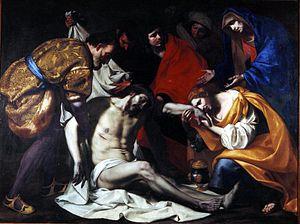
Pacecco de Rosa ou encore Francesco de Rosa est un peintre italien baroque du XVIIᵉ siècle qui a été actif principalement dans sa ville natale.